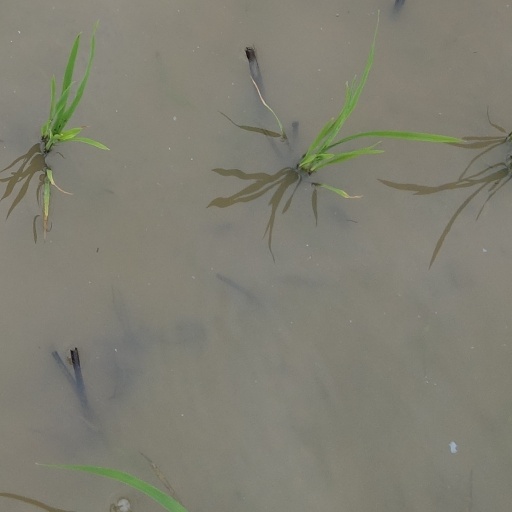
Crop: rice